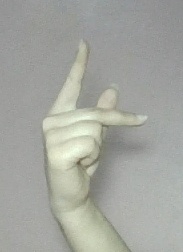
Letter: dha